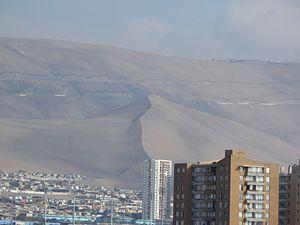
La nitronatrite, autrefois nommée nitratine, soude nitratée ou nitre cubique, est une espèce minérale anhydre composée du cation sodium et de l'anion nitrate correspondant au nitrate de sodium de formule chimique NaNO₃, appartenant au système cristallin trigonal. Ce minéral incolore pur ou blanchâtre de densité 2,26, fragile de dureté souvent inférieure à 2 sur l'échelle Mohs, transparent à éclat vitreux, se trouve le plus souvent dans les contrées désertiques, en particulier au nord du Chili, ou dans des cavités ou grottes généralement sèches et abritées des précipitations.